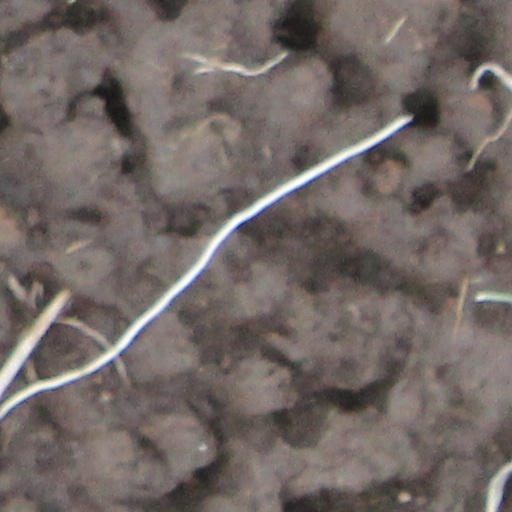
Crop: wheat